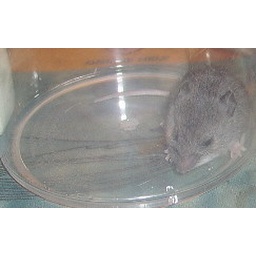
...From under the computer desk this morning...)))))))